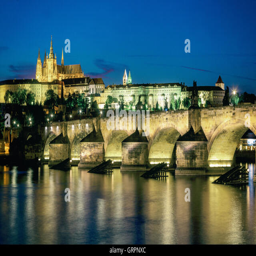
skyline with castle and arch bridge